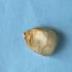
Maize quality: Bad